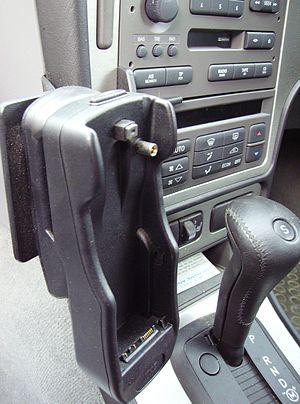
Mains libres est un terme pour décrire un équipement qui peut être utilisé sans l'usage des mains ou dans un sens plus large, un équipement qui ne nécessite qu'un usage limité des mains.